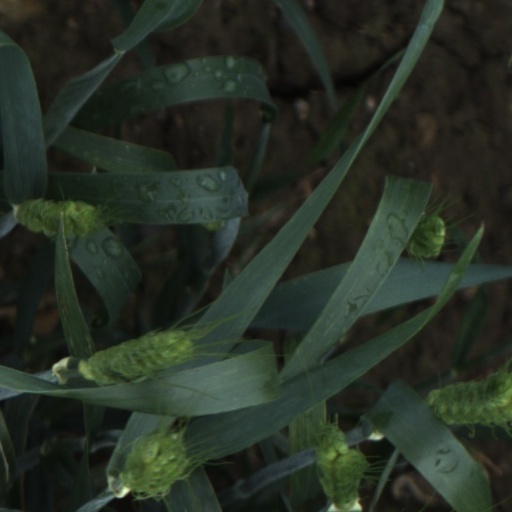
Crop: wheat